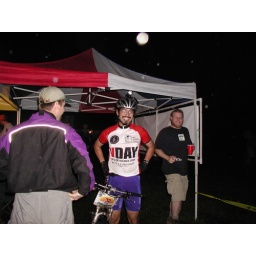
Just finishing up a tough 100 mile mountain bike race in Shenandoah's mountains